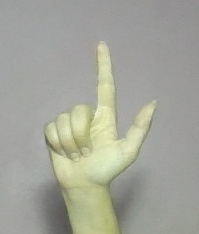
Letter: laam